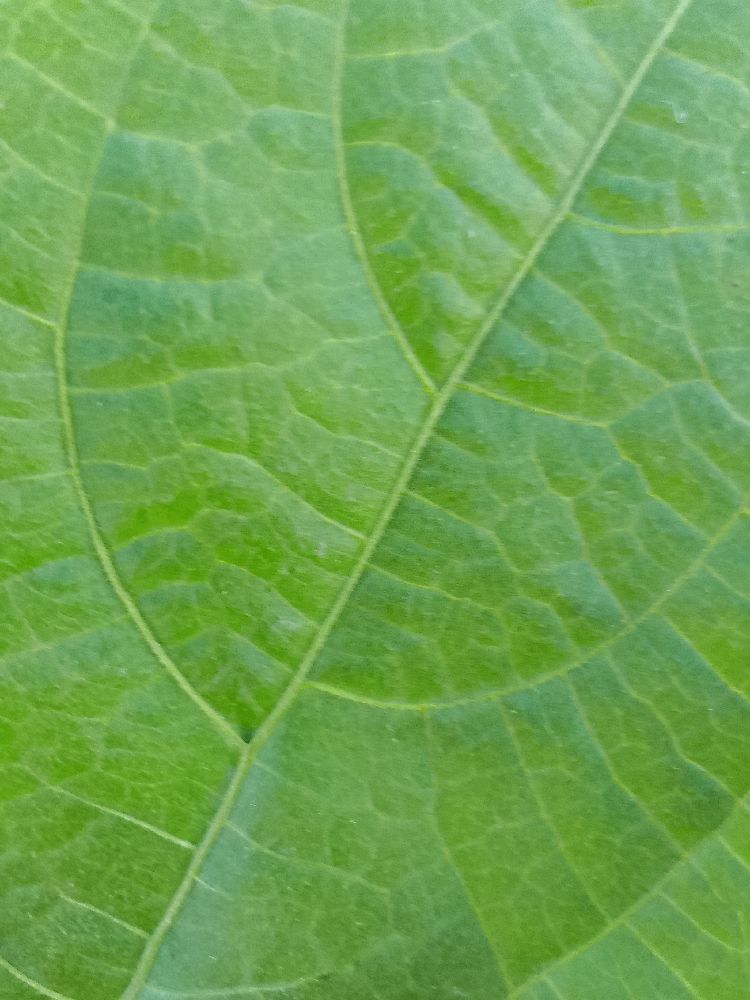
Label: healthy